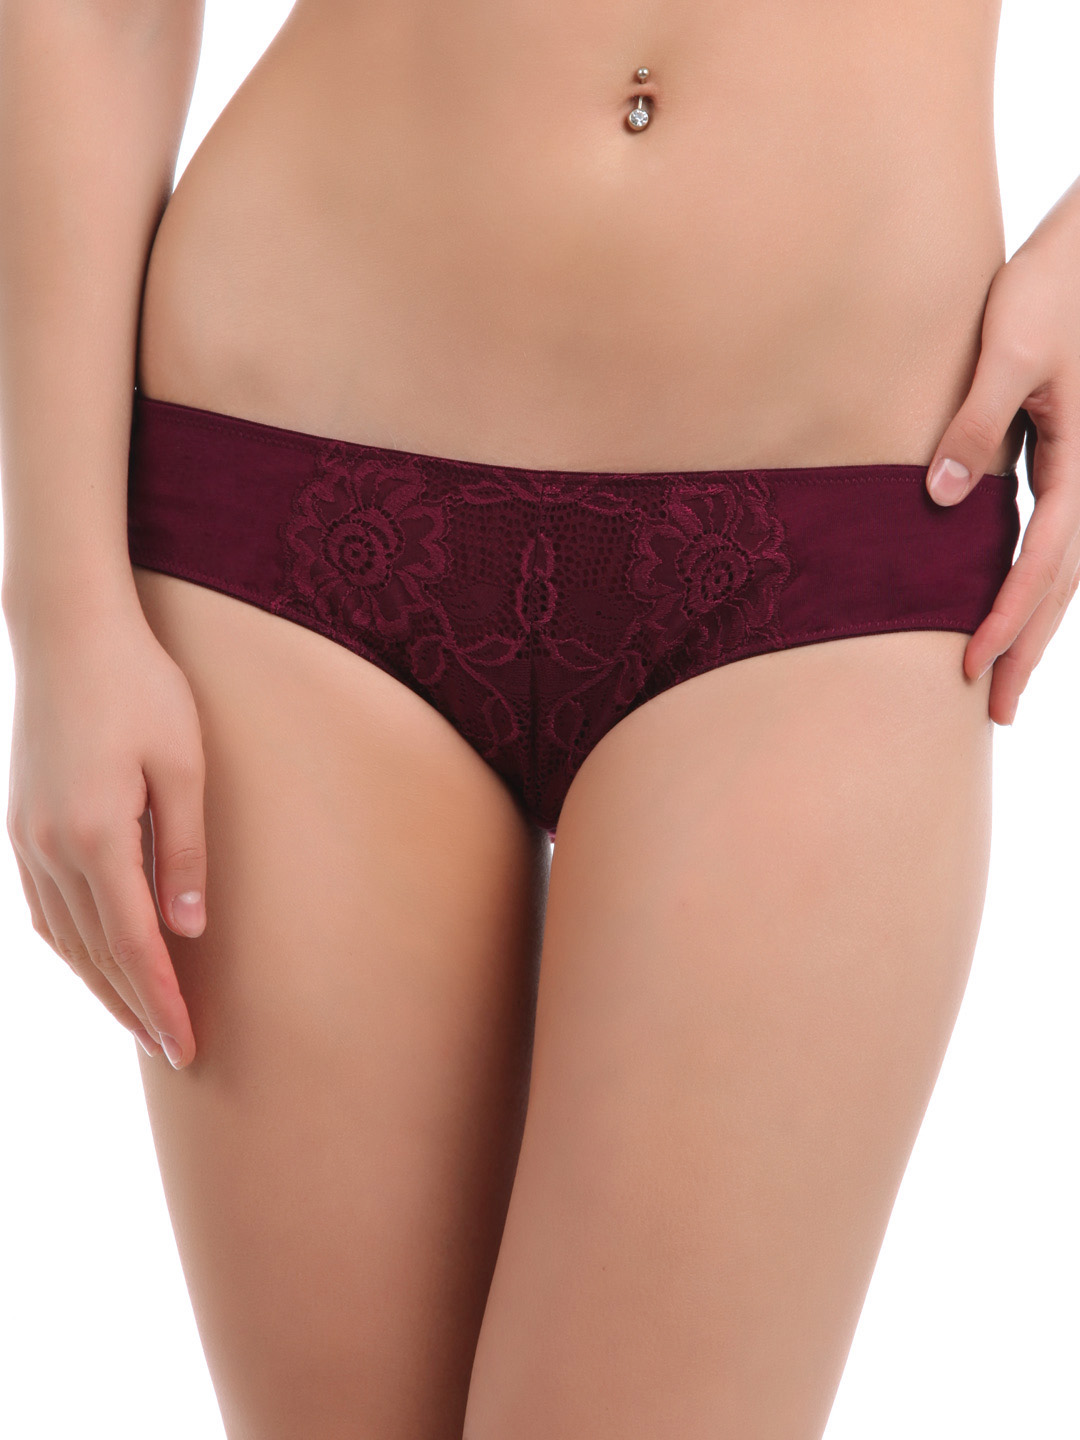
Amante Women Maroon Briefs PCLC11
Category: Apparel / Innerwear / Briefs
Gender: Women
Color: Maroon
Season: Winter 2015
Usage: Casual